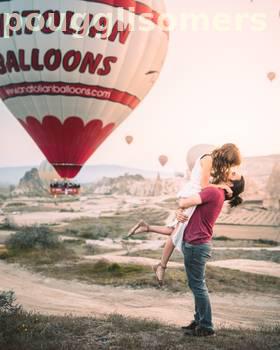
Label: Watermark